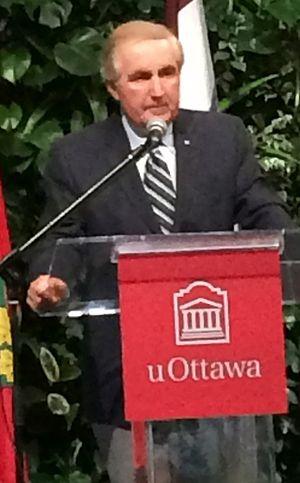
Edwin Laurence Tchorzewski est un homme politique provincial canadien de la Saskatchewan. Il sert comme ministre des Finances et est membre de l'Assemblée législative de la Saskatchewan durant 25 ans.
Cet article dresse une liste des premiers ministres de la Saskatchewan depuis la création de cette province du Canada en 1905.
Roy Romanow est un homme politique canadien et le premier ukraino-canadien à être premier ministre de la Saskatchewan, de 1991 à 2001. En tant que ministre de la justice et des affaires intergouvernementales dans les années 1980, il jouait un rôle important aux négociations ayant mené au rapatriement de la Constitution du Canada et l'adoption de la Charte canadienne des droits et libertés. Il est également l'auteur du rapport Romanow sur les soins de santé au Canada.